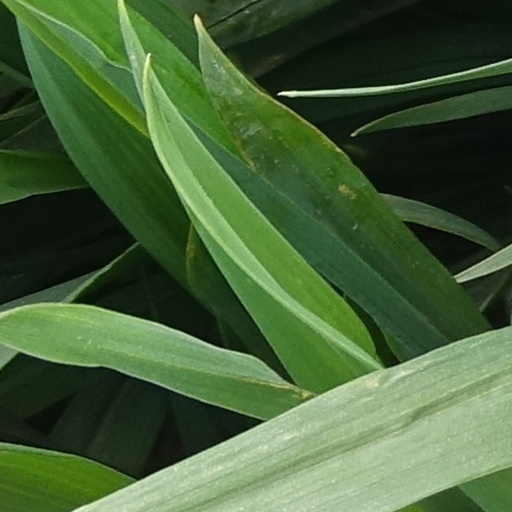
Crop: wheat